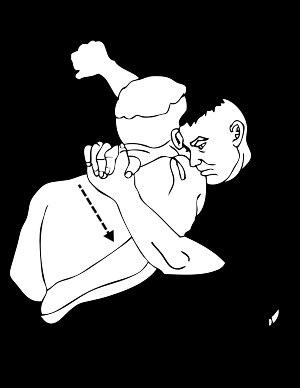
Cet article présente une liste de termes utilisés en combat libre.